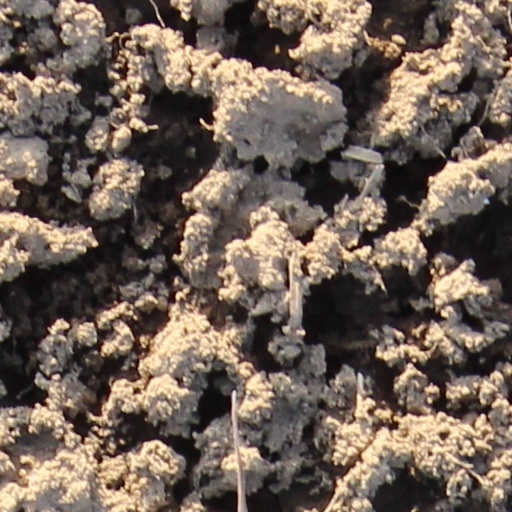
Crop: wheat